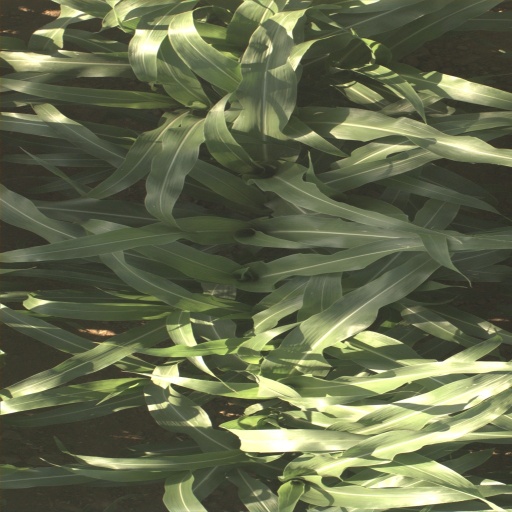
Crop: sorghum